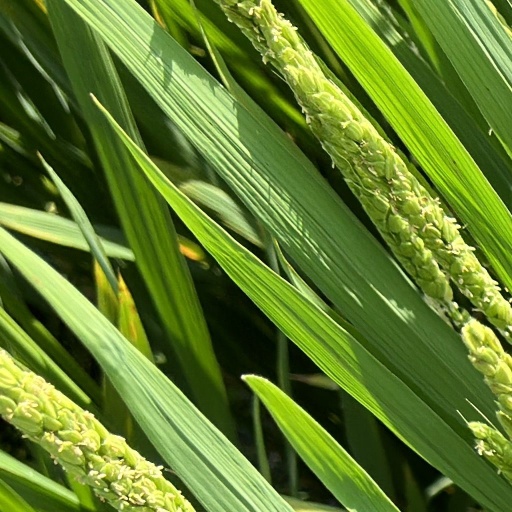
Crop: rice